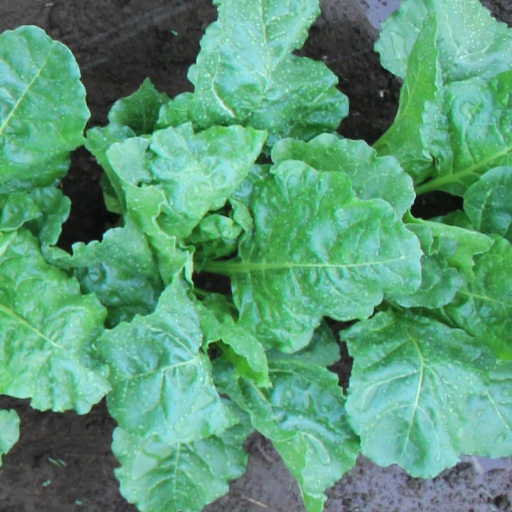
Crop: sugar beet